Edward H. Jenison

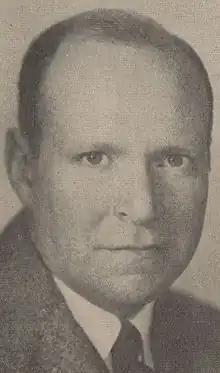
From 1947's "Pictorial Directory of the 80th Congress"

Edward Halsey Jenison (July 27, 1907 – June 24, 1996) was a U.S. Representative for three terms, Illinois State Representative for one term, and newspaper publisher of the "Daily Beacon-News" of Paris, Illinois for 65 years.